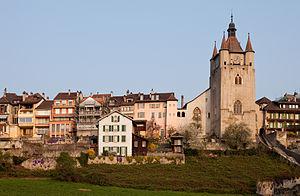
Le temple d'Orbe, aujourd'hui protestant, mais anciennement lieu de culte catholique dédié à Notre-Dame, est le seul conservé des sept églises que comptait la ville d'Orbe, en Suisse, au début du XIVᵉ siècle.